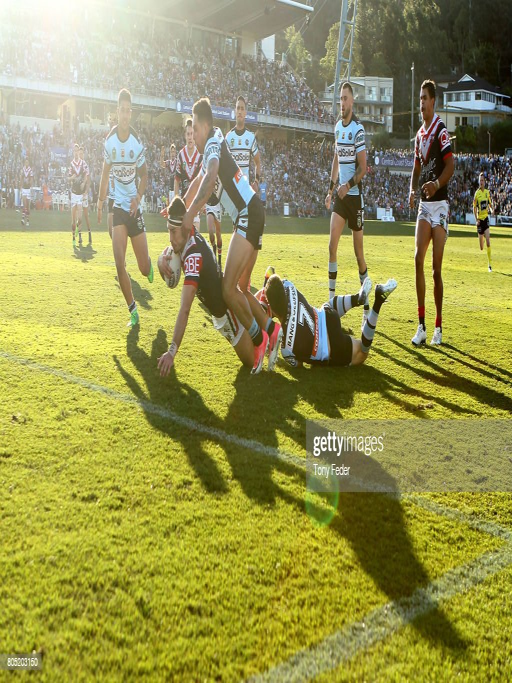
person scores a try during the round match .